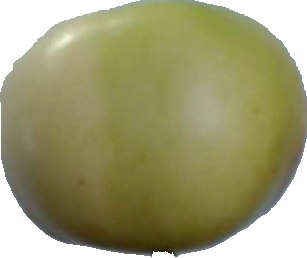
Label: apple_6